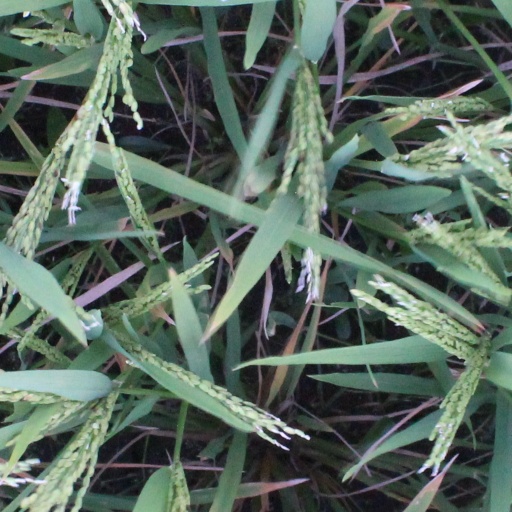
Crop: rice